Olav Njølstad

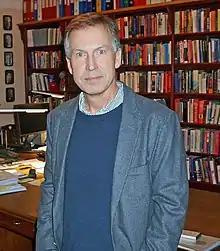
Olav Njølstad

Olav Njølstad (born 1 March 1957) is a Norwegian historian, biographer and novelist. He served as director of the Norwegian Nobel Institute from 2015 to 2025.